2020 Midwest derecho

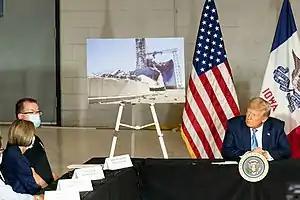

On August 13, Vice President Mike Pence held two campaign rallies in Iowa. He promised to help Iowa rebuild, but did not tour areas damaged by the storm.